SpaceChem

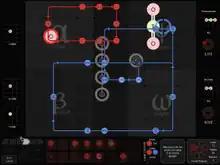
A "SpaceChem" program requiring the player to make titanium oxide and zinc oxide using titanium, zinc, and oxygen, and deliver the completed molecules to the appropriate quadrant on the right

In "SpaceChem", the player takes the role of a "SpaceChem" Reactor Engineer whose task is to create circuits through which atoms and molecules flow with the aid of waldos to produce particular batches of chemical shipments for each level.